Watchdog journalism

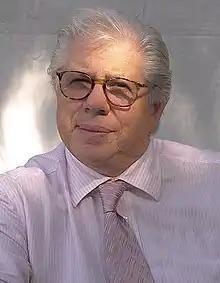
Carl Bernstein, the investigative journalist of "The Washington Post"

The case of Watergate scandal was a famous example showing the role of watchdog journalism, how it works, and its impact. The media, particularly "The Washington Post", significantly contributed to highlighting the fact that a connection did exist between the breaking into of the Watergate Office and Richard Nixon's re-election committee, leading to an explosion of publicity and public attention. In order to cover the scandal, anonymous sources became the main material that "The Washington Post" relied on. However, "Washington Post" investigative journalists Bob Woodward and Carl Bernstein were significant contributors who uncovered information and evidence that proved the agents' break-in to plant a bug and attempts to conceal it, which then resulted in the intervention of the Justice Department, FBI, CIA, and the White House. Woodward and Bernstein also conducted interviews with witness Judy Hoback Miller, the bookkeep who worked at the Richard Nixon's re-election committee, to uncover evidence of conspiracy: Richard Nixon and his committee mishandling funds and destroying records. However, the most valuable and reliable source was an anonymous whistleblower nicknamed Deep Throat by Woodward and Bernstein. Every meeting between "Washington Post" investigative journalists and Deep Throat was held secretly. Through these meetings, Richard Nixon's, his committee's and the White House's involvement in the scandal were researched. It was later revealed that Deep Throat, the anonymous informant, was the 1970s FBI deputy director William Mark Felt, Sr.